Twist of Fate (1954 film)

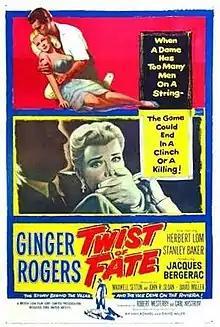
Theatrical release poster

Twist of Fate (UK title: Beautiful Stranger; also known as Lifeline) is a 1954 British and American mystery film noir directed by David Miller and starring Ginger Rogers and Herbert Lom. It was written by Carl Nystrom and Robert Westerby from a story by David Miller and Alford Van Ronkel.